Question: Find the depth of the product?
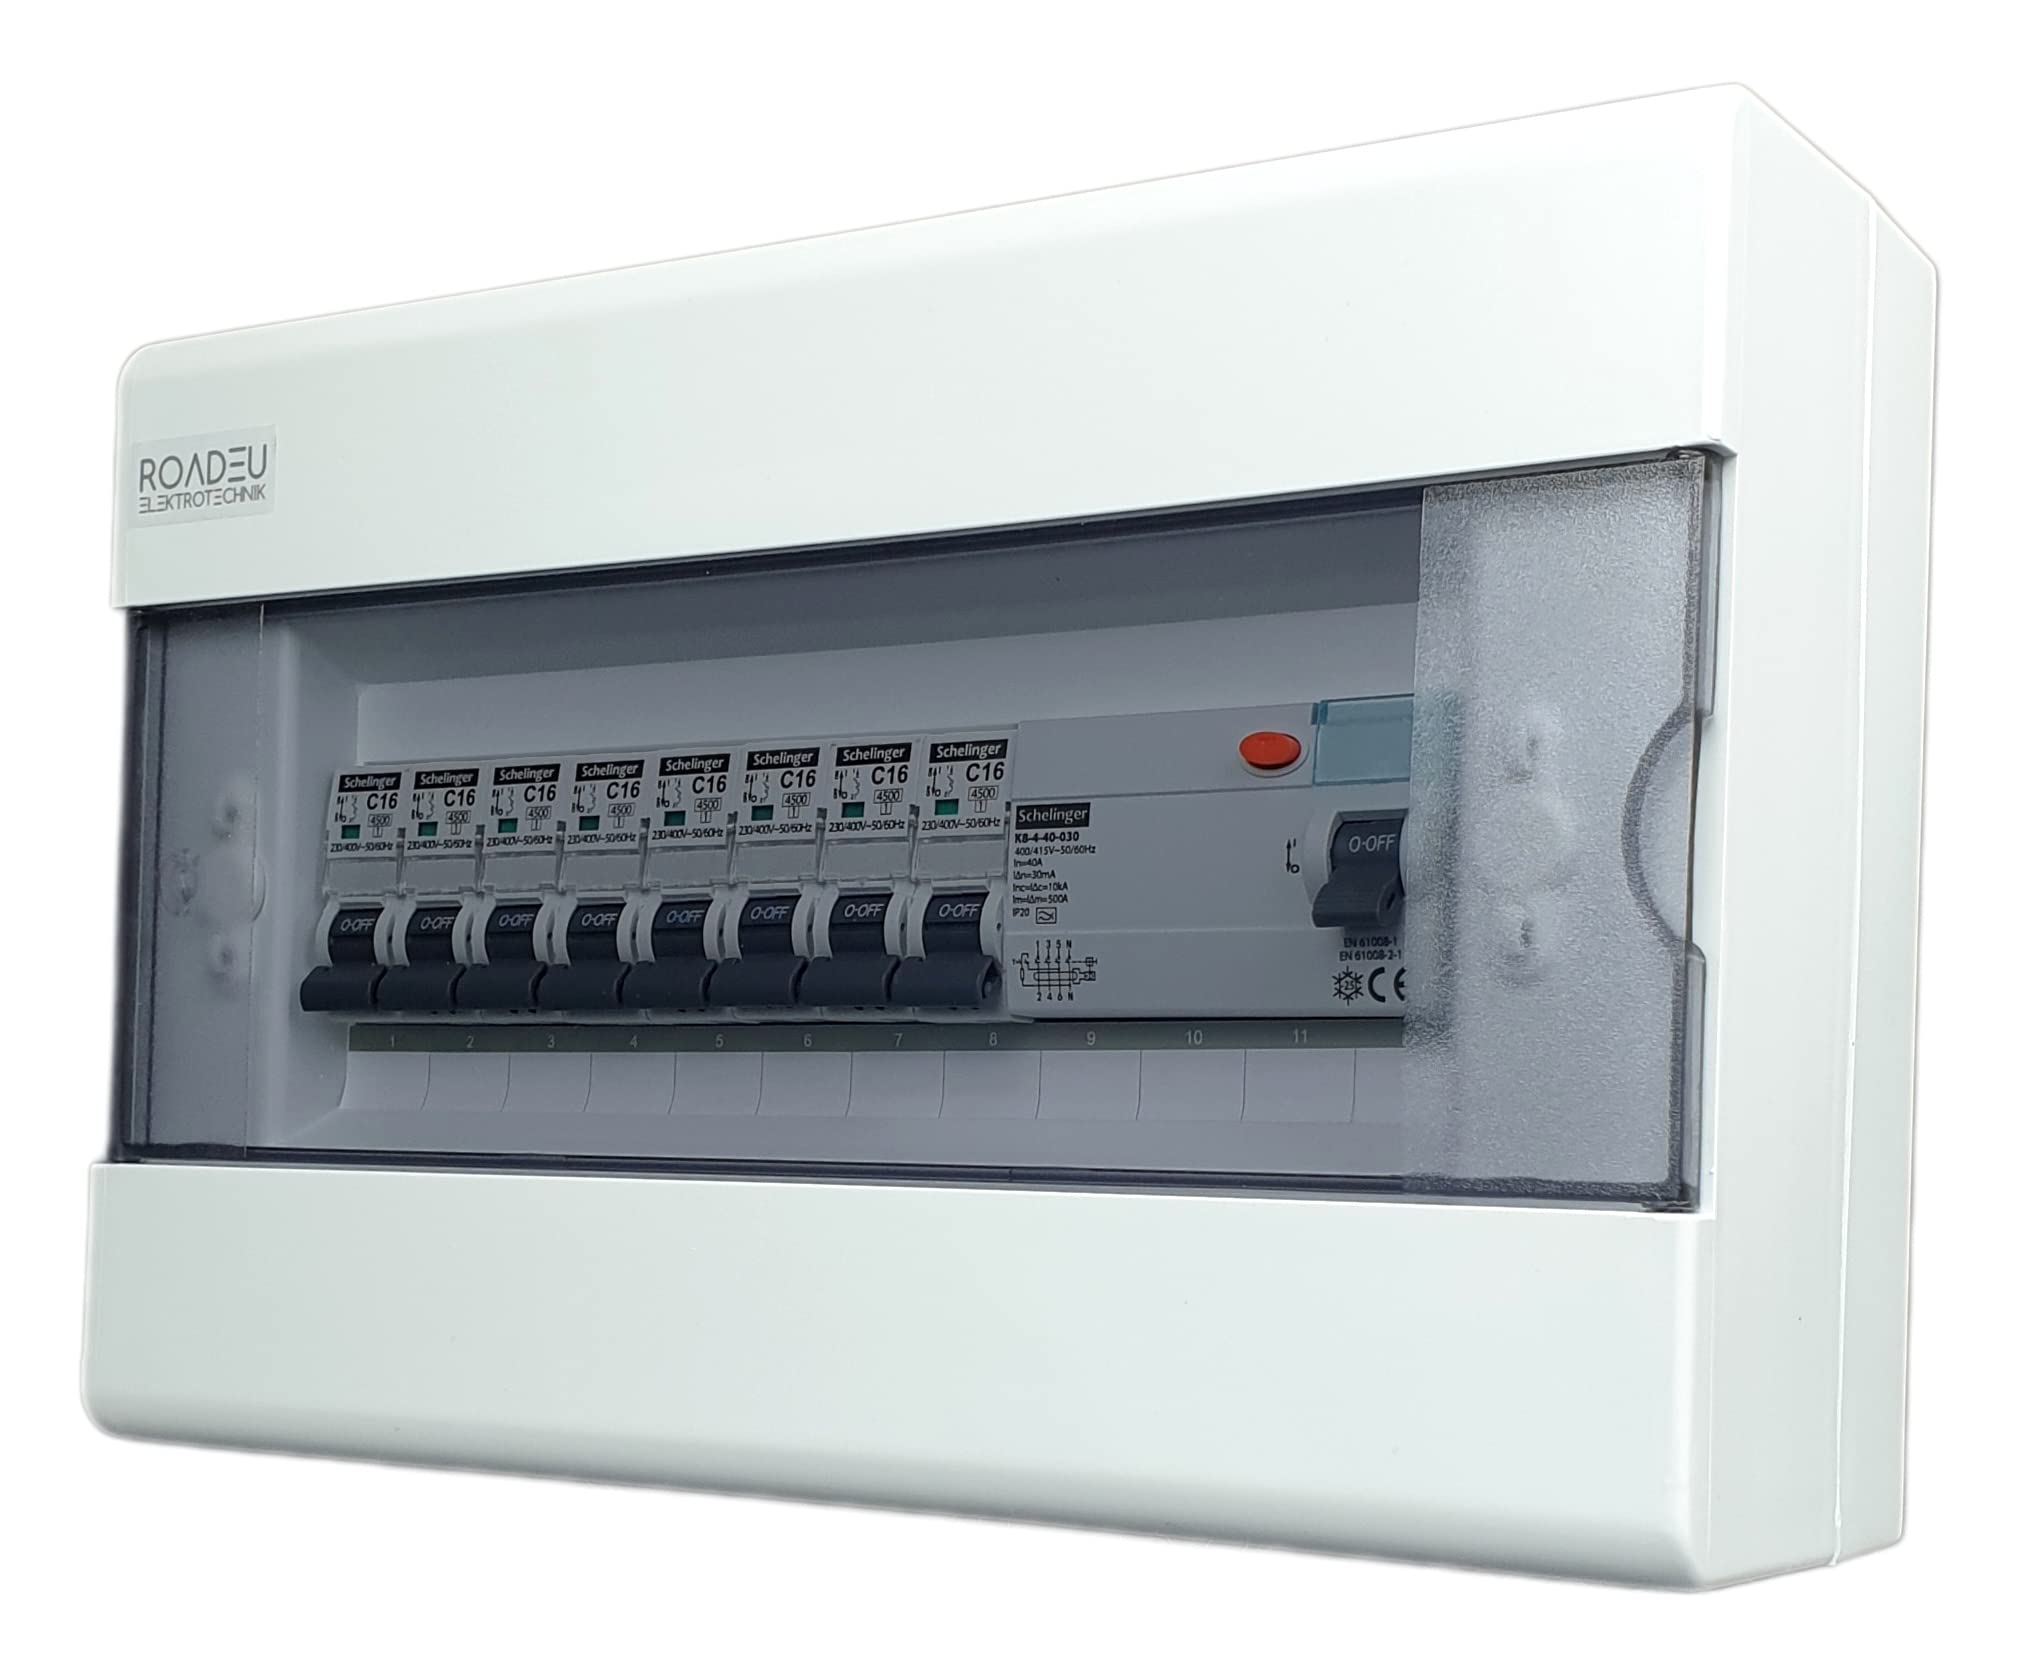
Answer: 16.0 inch